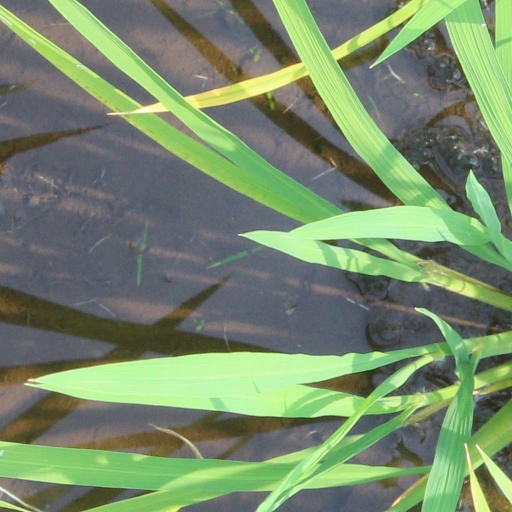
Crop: rice